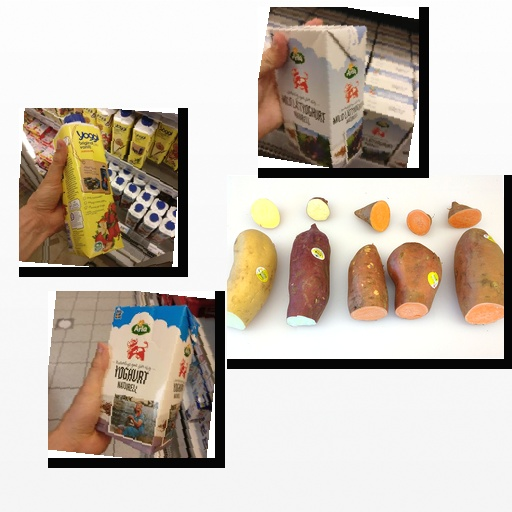
Food items: natural_low_fat_yogurt, strawberry_yogurt, sweet_potato, yoghurt